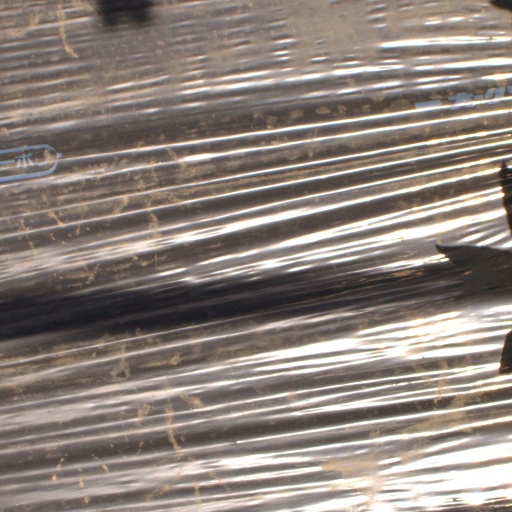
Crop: Jerusalem artichoke